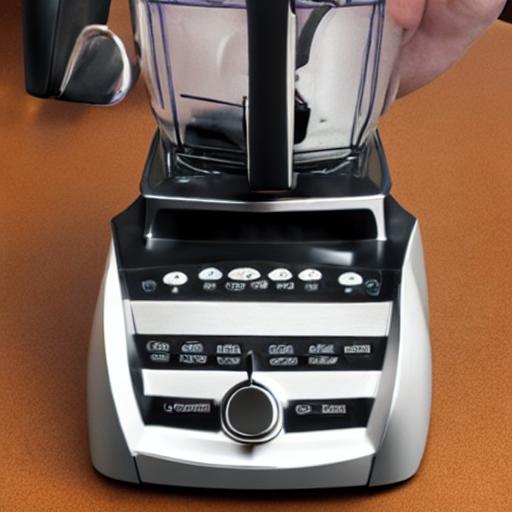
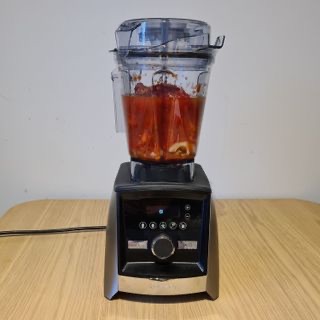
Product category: items_blender
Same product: no